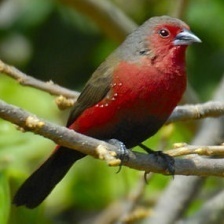
Species: AFRICAN FIREFINCH
Scientific name: LAGONOSTICTA RUBRICATA
ImageNet parent category: house_finch